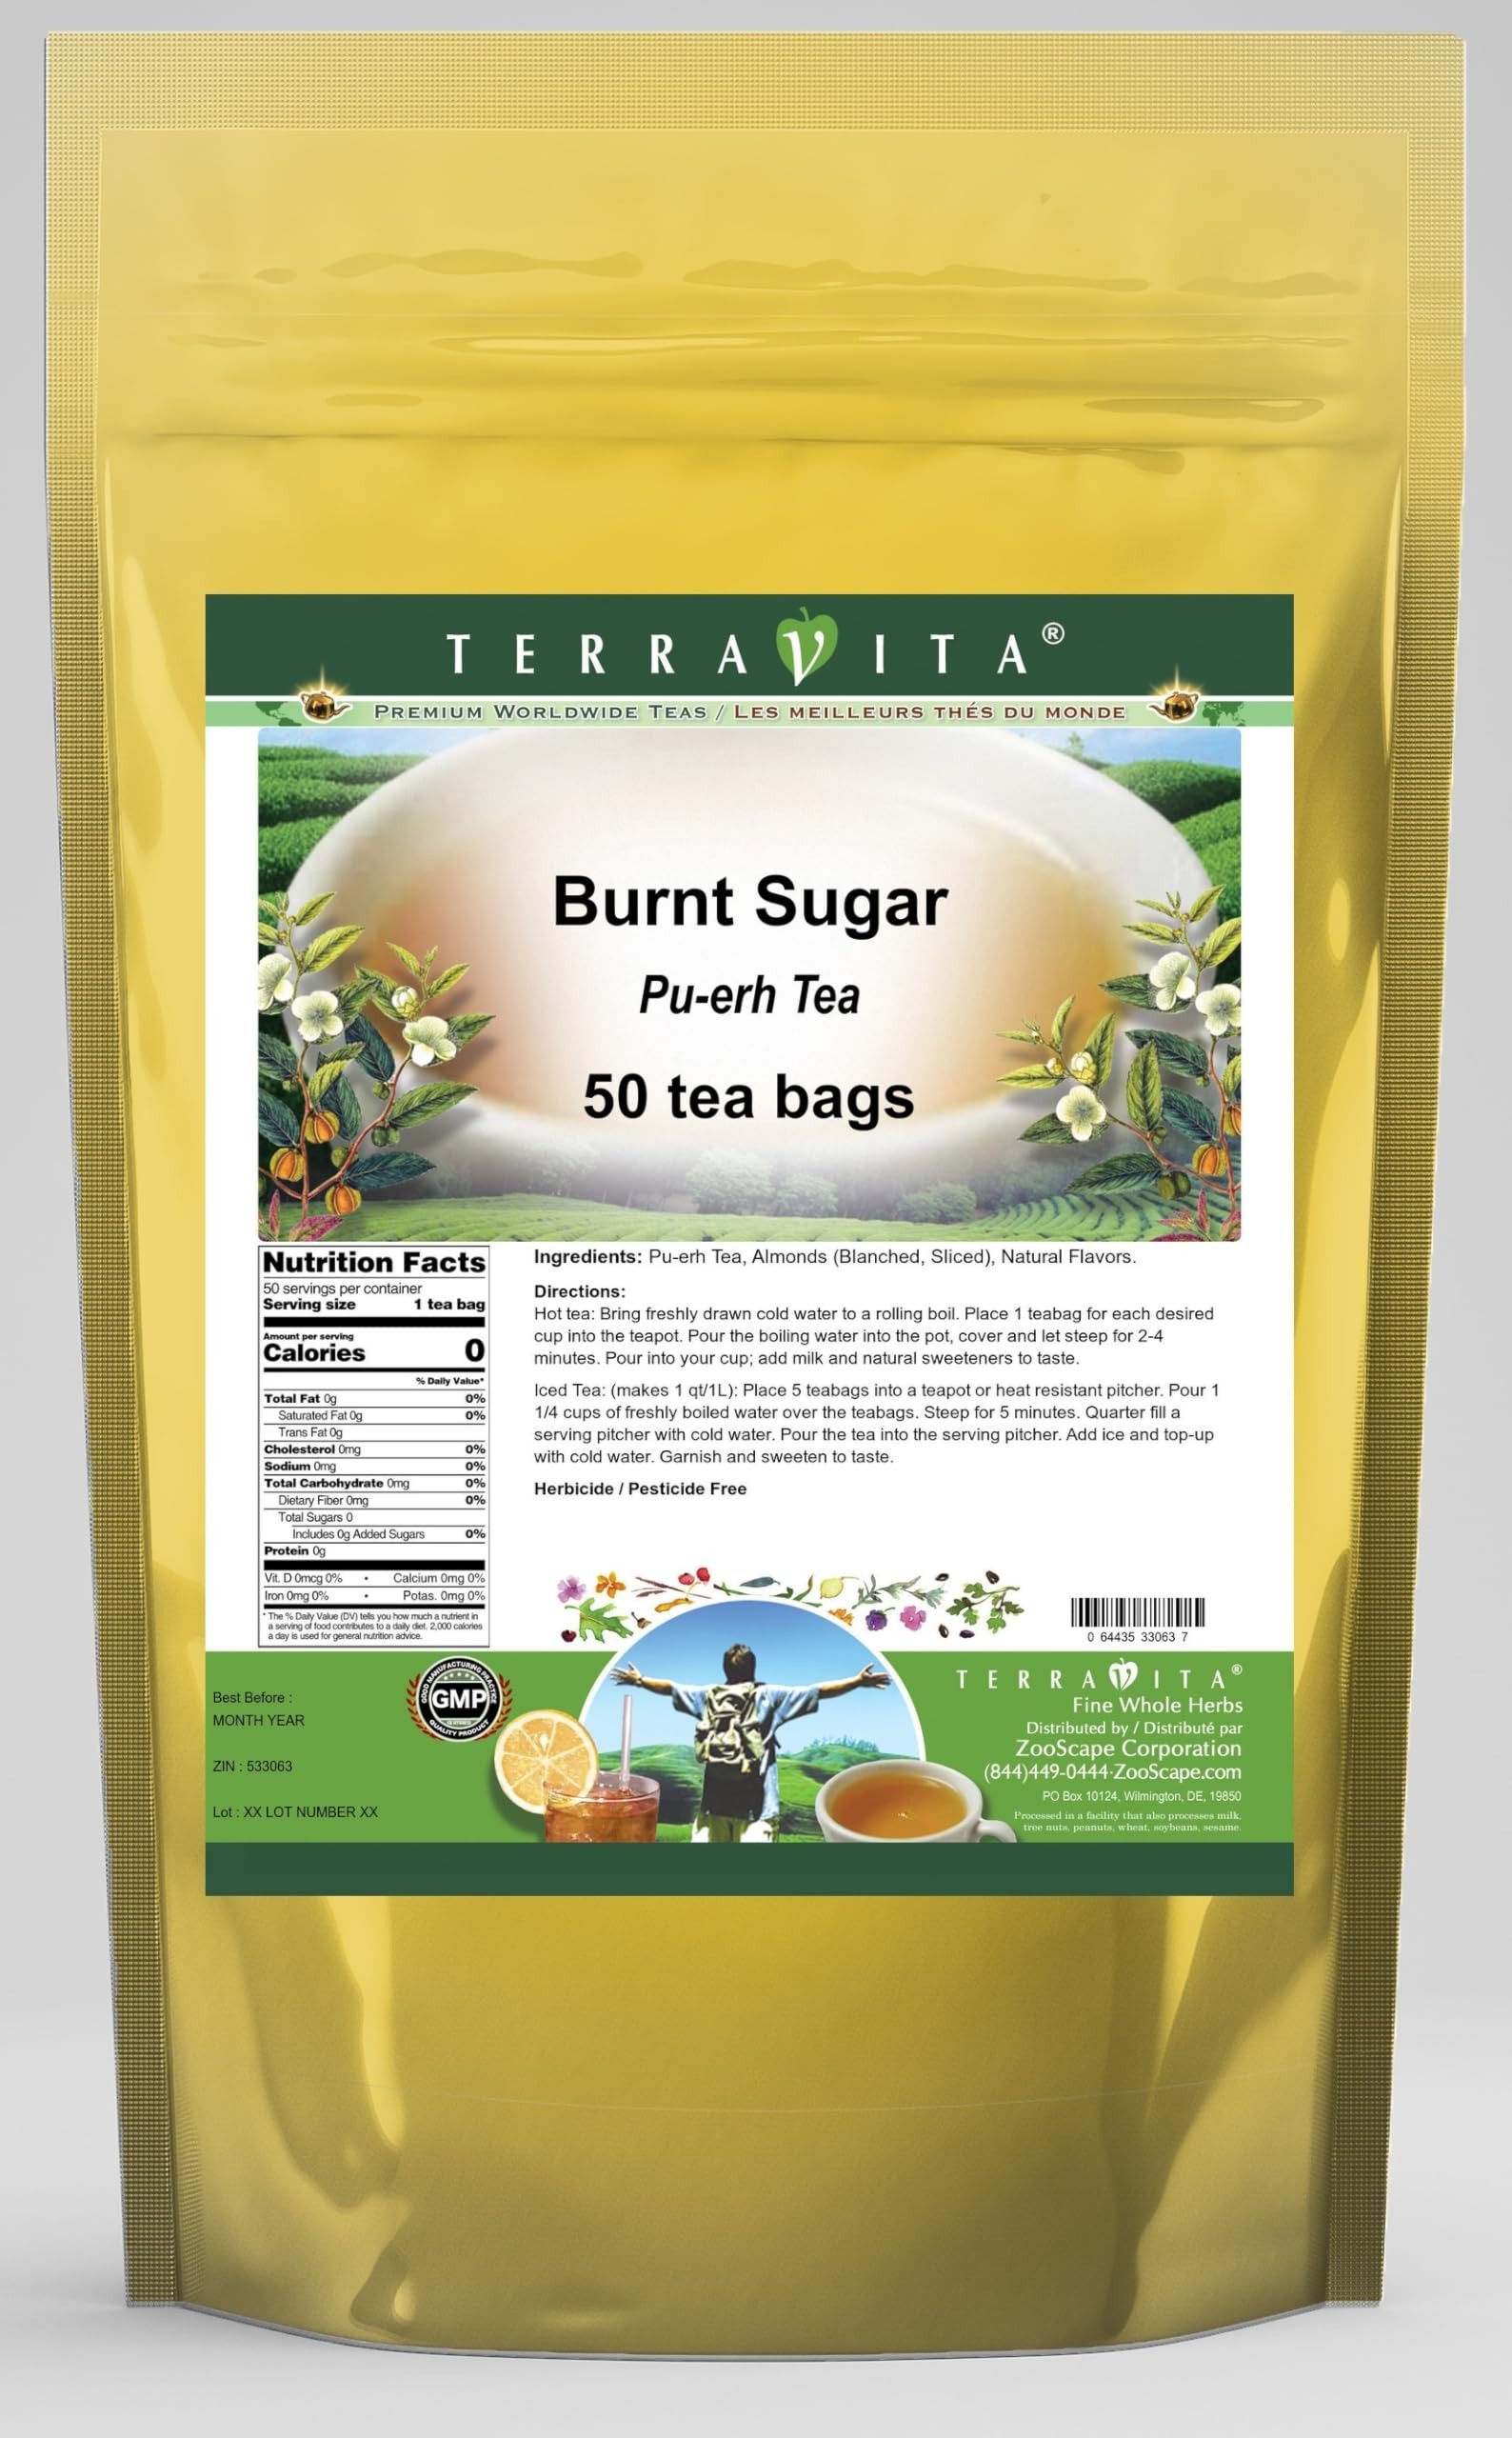
Item Name: Burnt Sugar Pu-erh Tea (50 tea bags, ZIN: 533063)
Bullet Point 1: Our Burnt Sugar Pu-erh Tea is a terrific flavored Pu-erh tea with Almonds that you can enjoy again and again! You will really enjoy the special Burnt Sugar aroma and taste! - Ingredients: Pu-erh tea, Almonds and Natural Burnt Sugar Flavor.
Bullet Point 2: No fillers.
Bullet Point 3: Manufacturer: TerraVita
Bullet Point 4: Size: 50 tea bags
Bullet Point 5: Pu-erh Tea Bags - Packed in a convenient upright pouch!
Product Description: Our Burnt Sugar Pu-erh Tea is a terrific flavored Pu-erh tea with Almonds that you can enjoy again and again! You will really enjoy the special Burnt Sugar aroma and taste! - Ingredients: Pu-erh tea, Almonds and Natural Burnt Sugar Flavor. - Hot tea brewing method: Bring freshly drawn cold water to a rolling boil. Place 1 teabag for each desired cup into the teapot. Pour the boiling water into the pot, cover and let steep for 2-4 minutes. Pour into your cup; add milk and natural sweeteners to taste. - Iced tea brewing method: (to make 1 liter/quart): Place 5 teabags into a teapot or heat resistant pitcher. Pour 1 1/4 cups of freshly boiled water over the teabags. Steep for 5 minutes. Quarter fill a serving pitcher with cold water. Pour the tea into the serving pitcher. Add ice and top-up with cold water. Garnish and sweeten to taste. - TerraVita is an exclusive line of premium-quality, natural source products that use only the finest, purest and most potent ingredients found around the world. TerraVita is hallmarked by the highest possible standards of purity, potency, stability and freshness. All of our products are prepared with the highest elements of quality control, from raw materials through the entire manufacturing process, up to and including the moment that the bottles or bags are sealed for freshness and shipped out to you. Our highest possible standards are certified by independent laboratories and backed by our personal guarantee. - TerraVita exists to meet and ensure your family's health and wellness without the harmful effects of chemicals and health products. We strive to make all of our products affordable and reliable and are constantly searching the market to maintain our affordability and to look for new ways to serve you and the ones you love. TerraV
Value: 50.0
Unit: Count

Price: 20.68